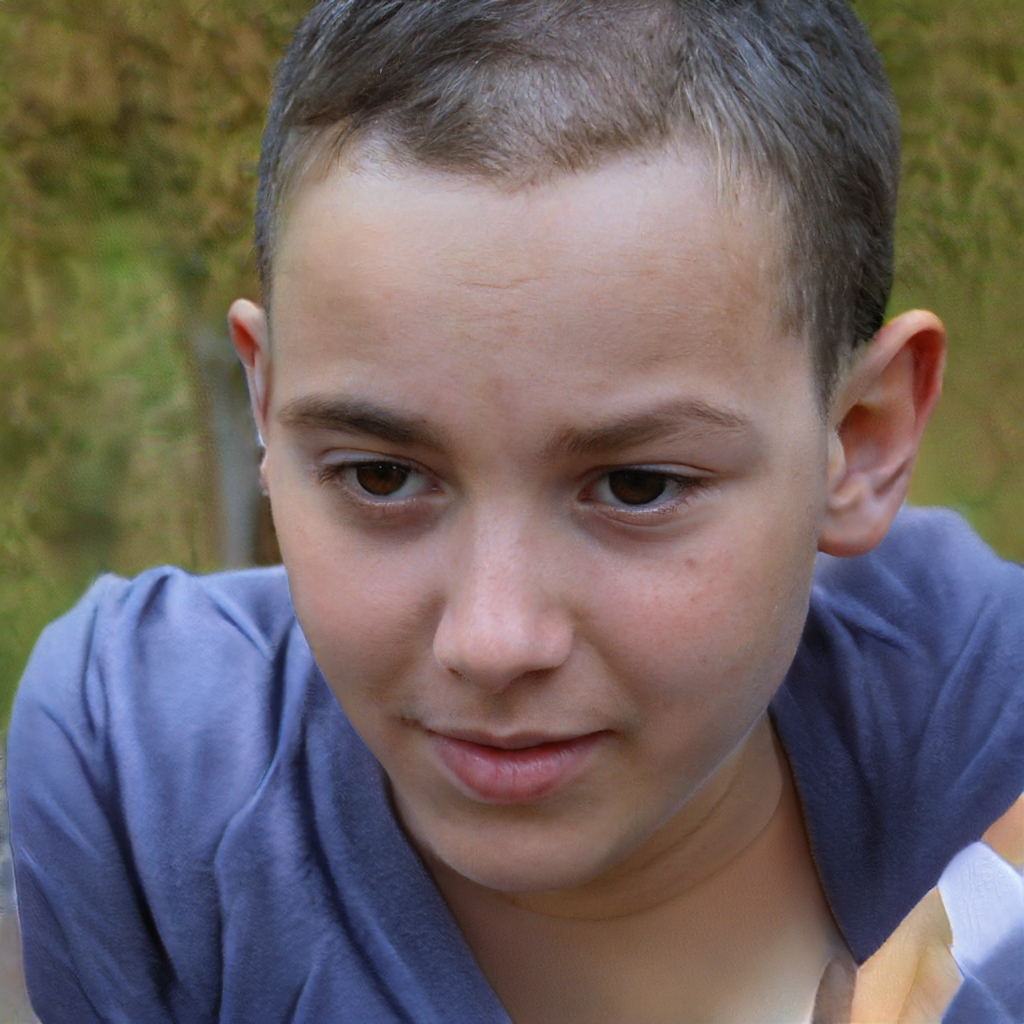
Portrait style: Real Portrait